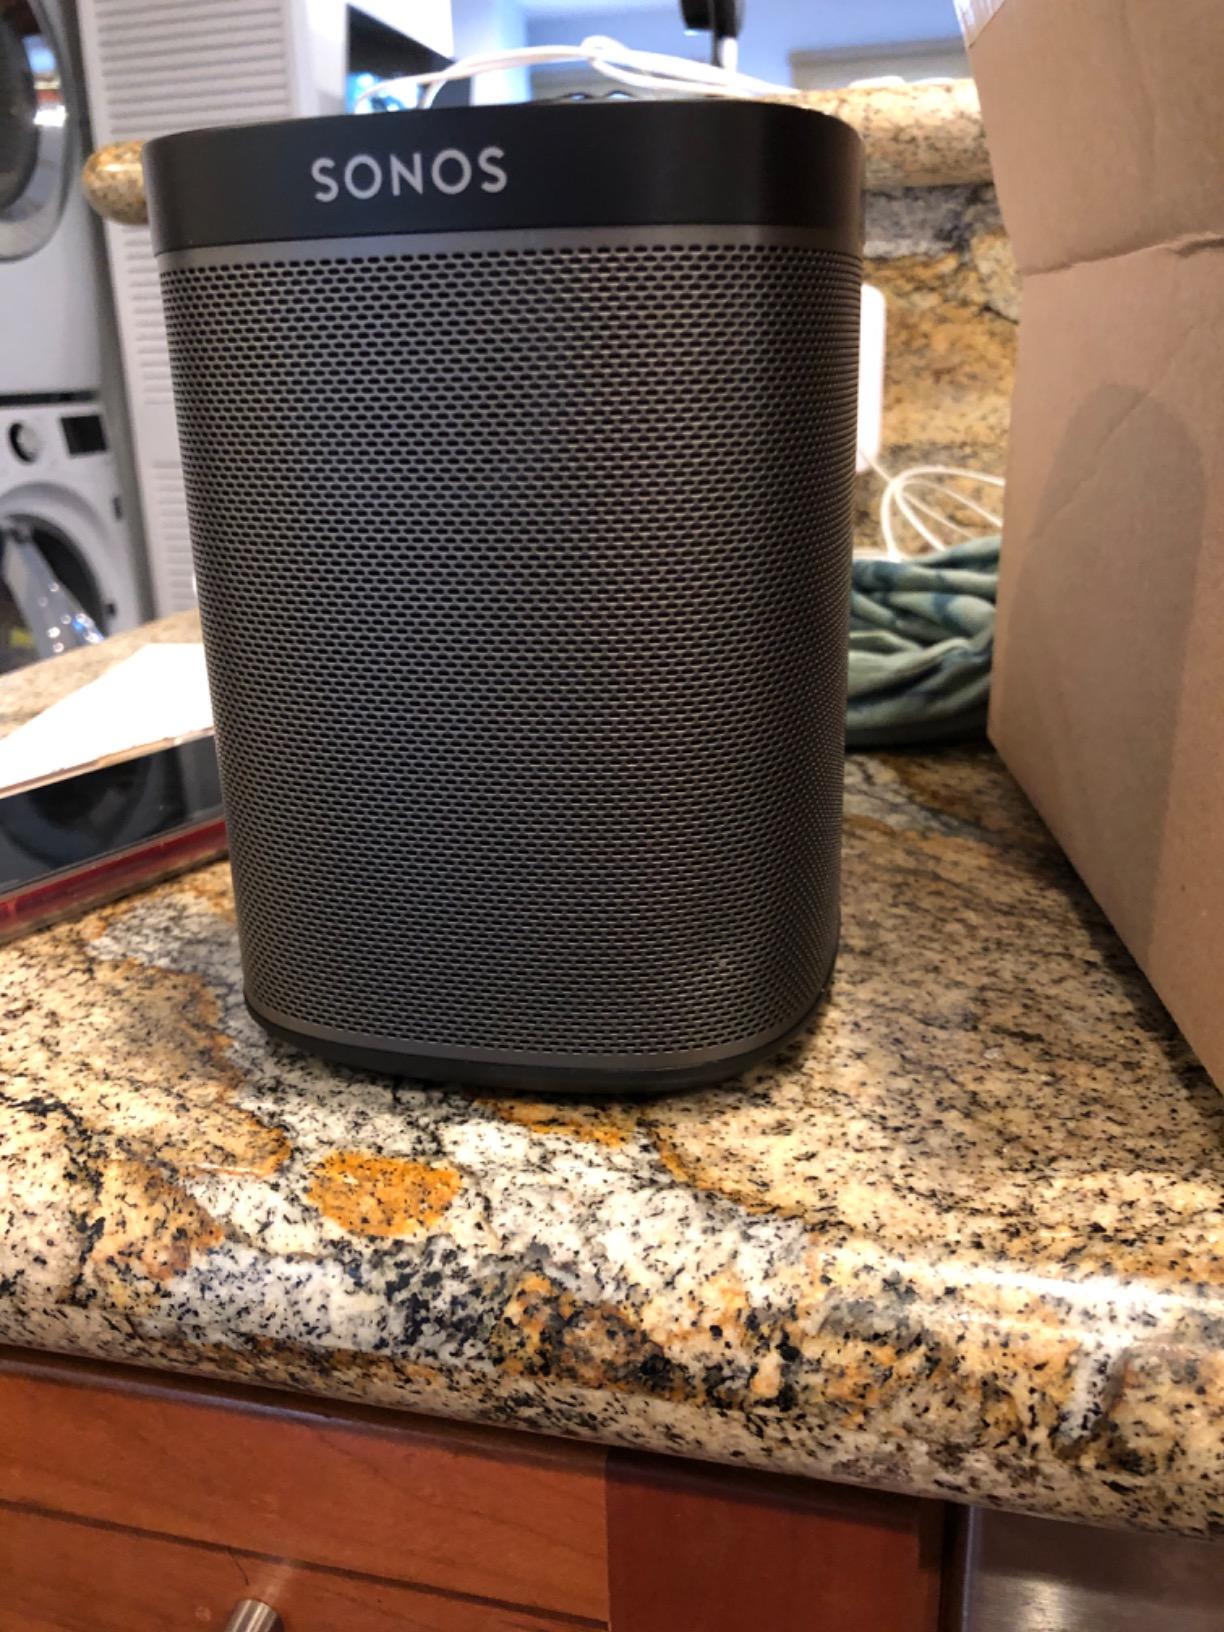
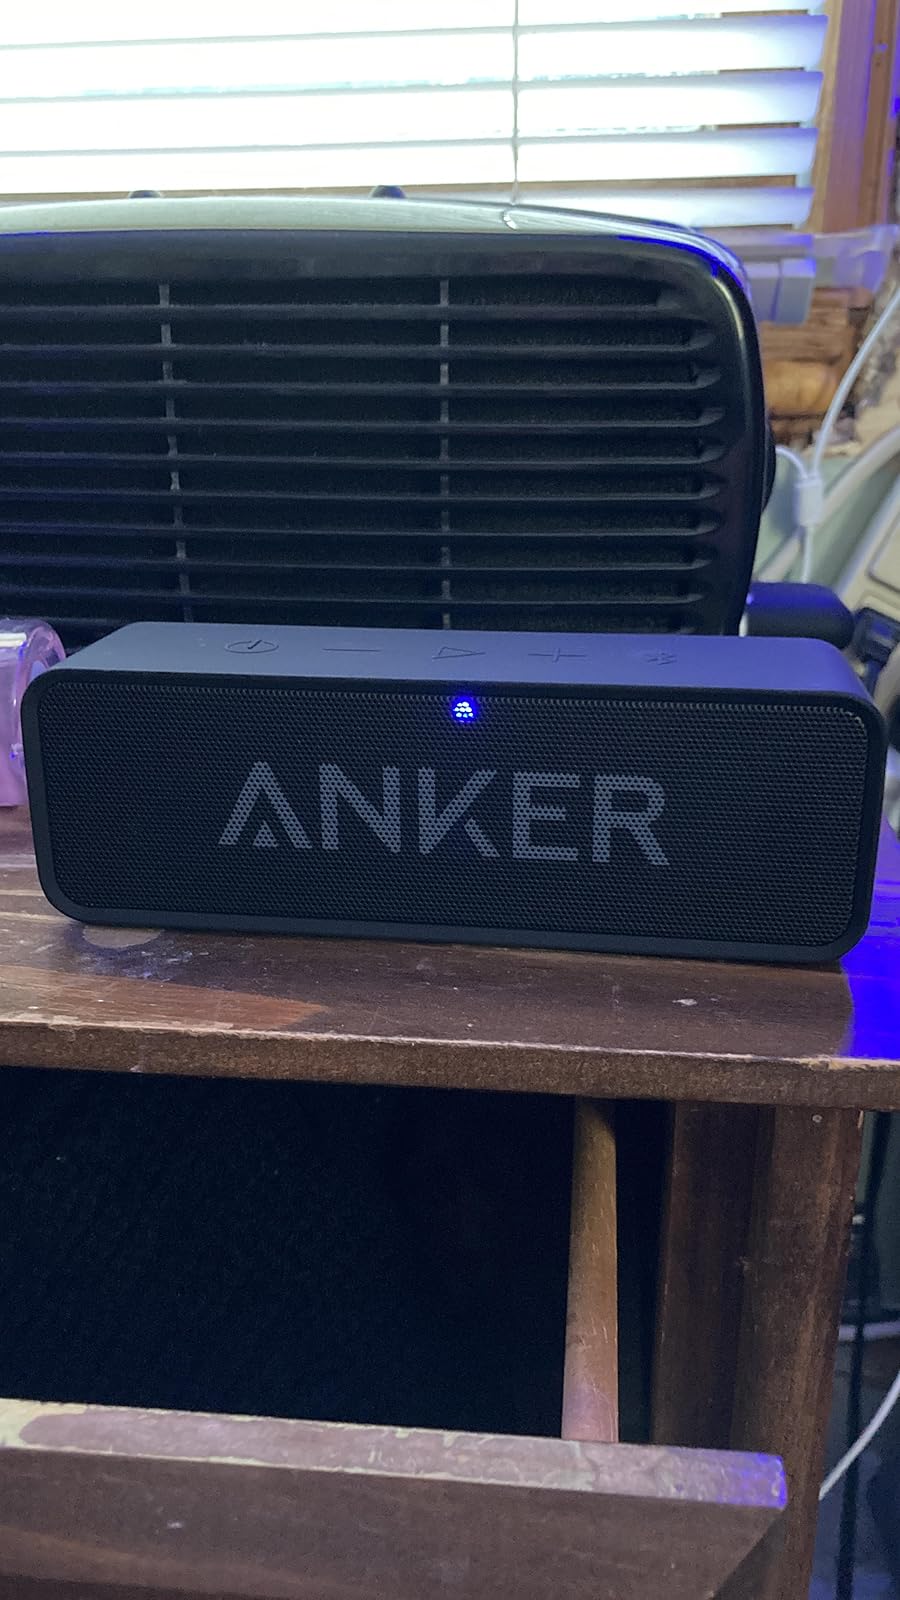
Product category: speaker
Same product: no